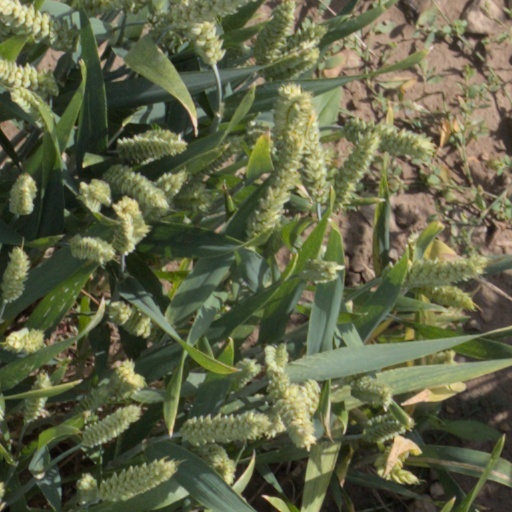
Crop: wheat